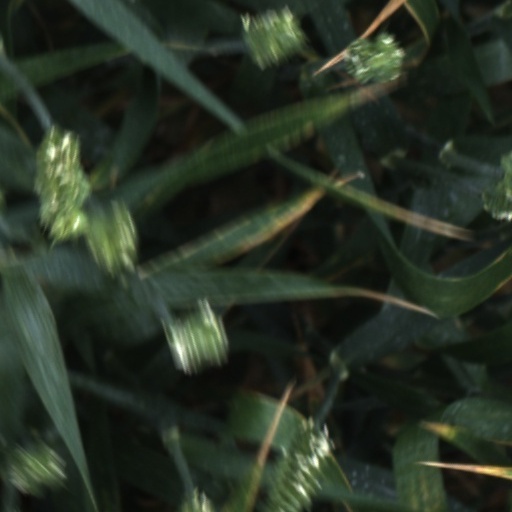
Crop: wheat